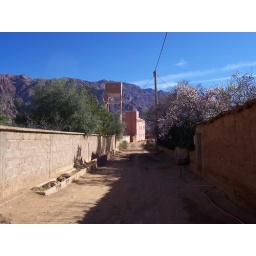
water tower in a leetle town